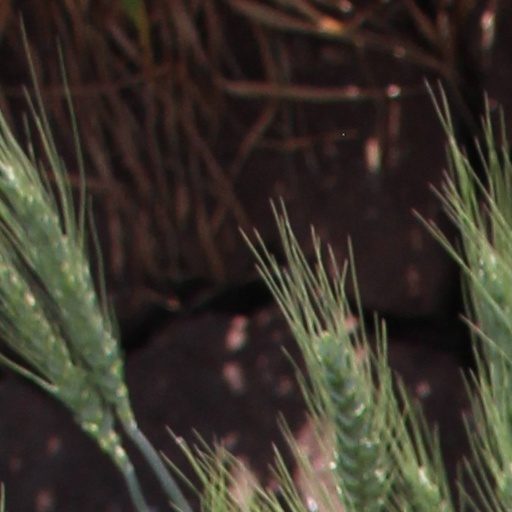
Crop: wheat